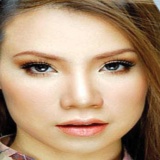
ca sĩ Hồ Quỳnh Hương